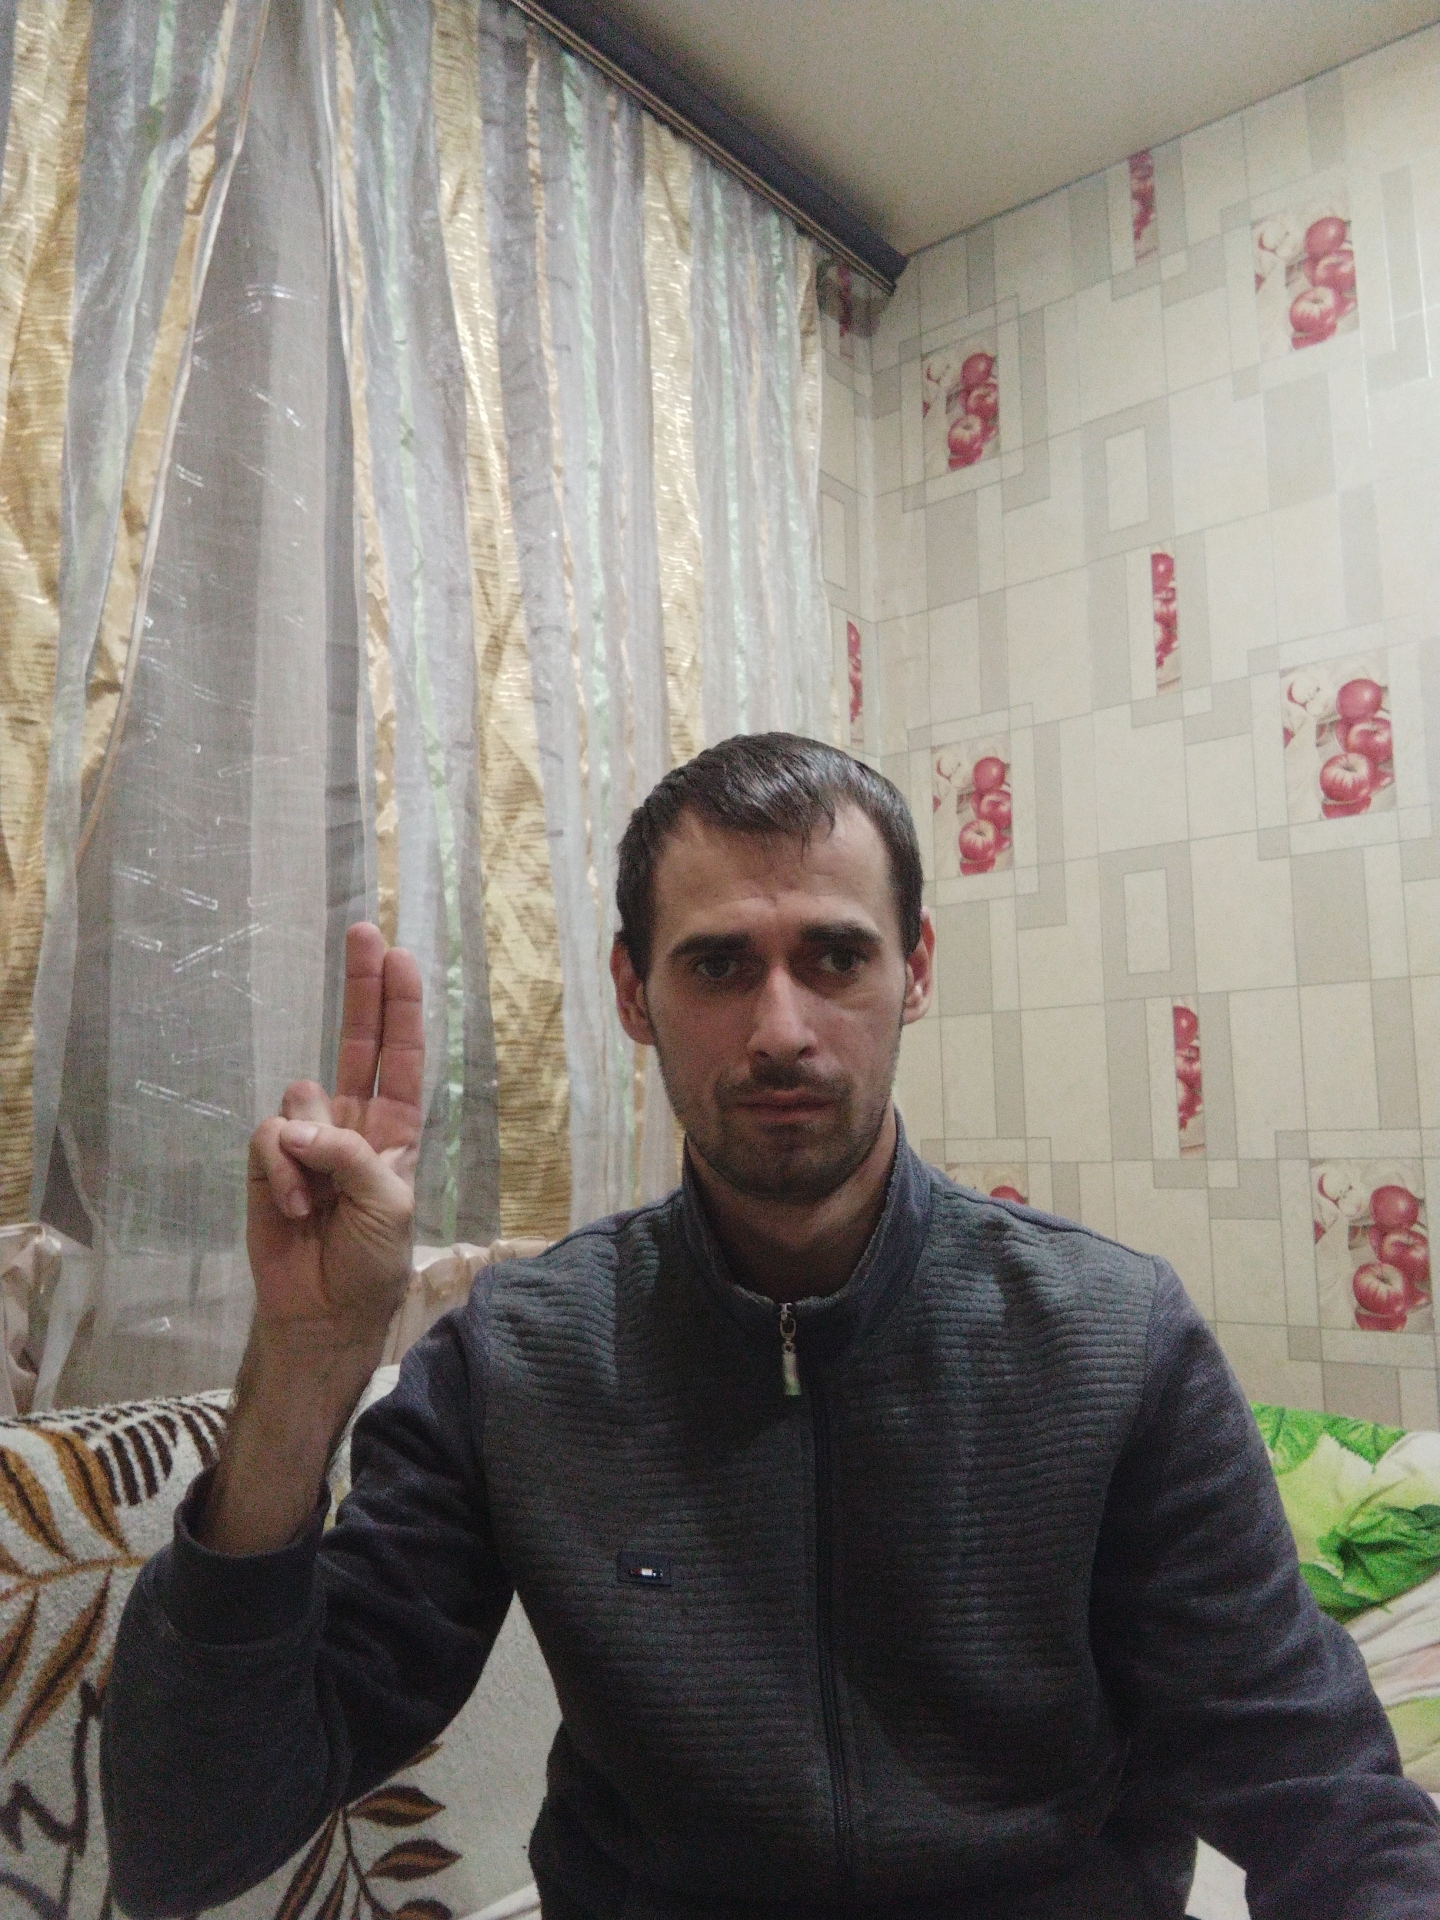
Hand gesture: two_up